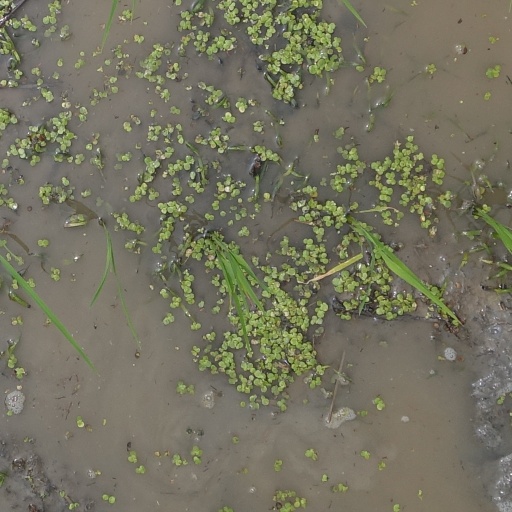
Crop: rice